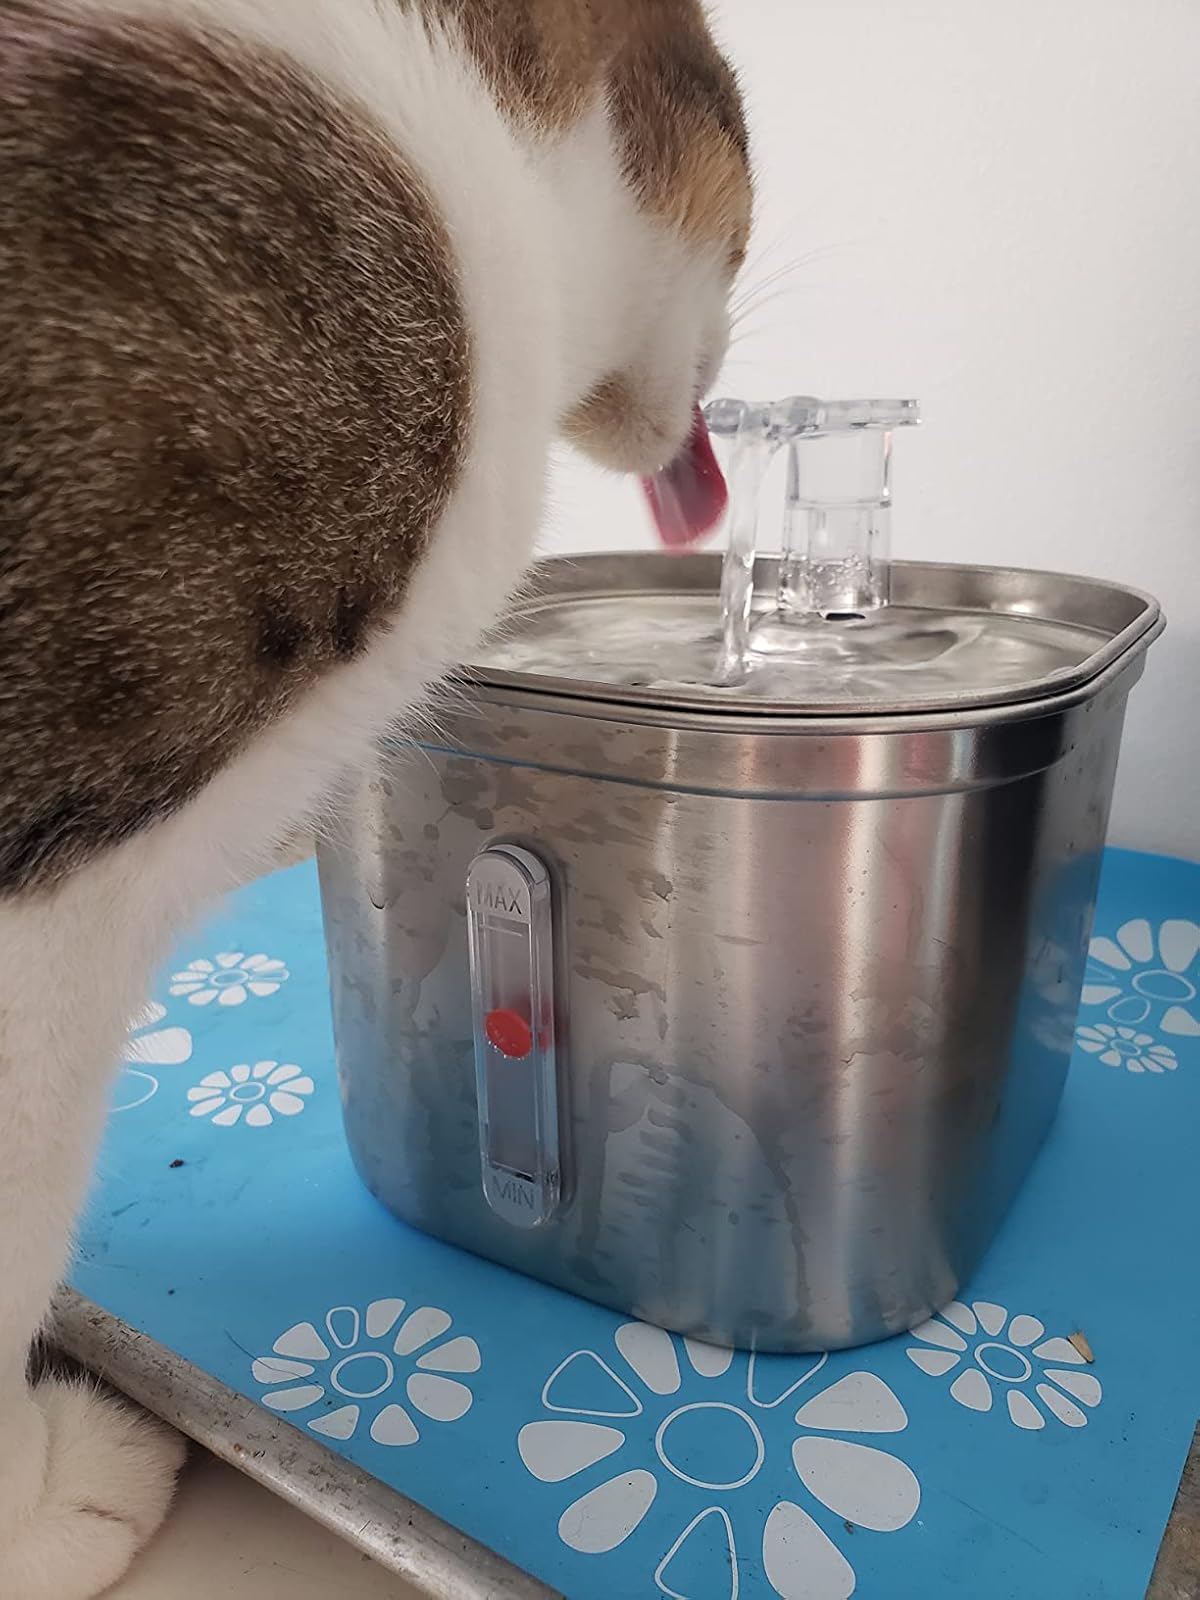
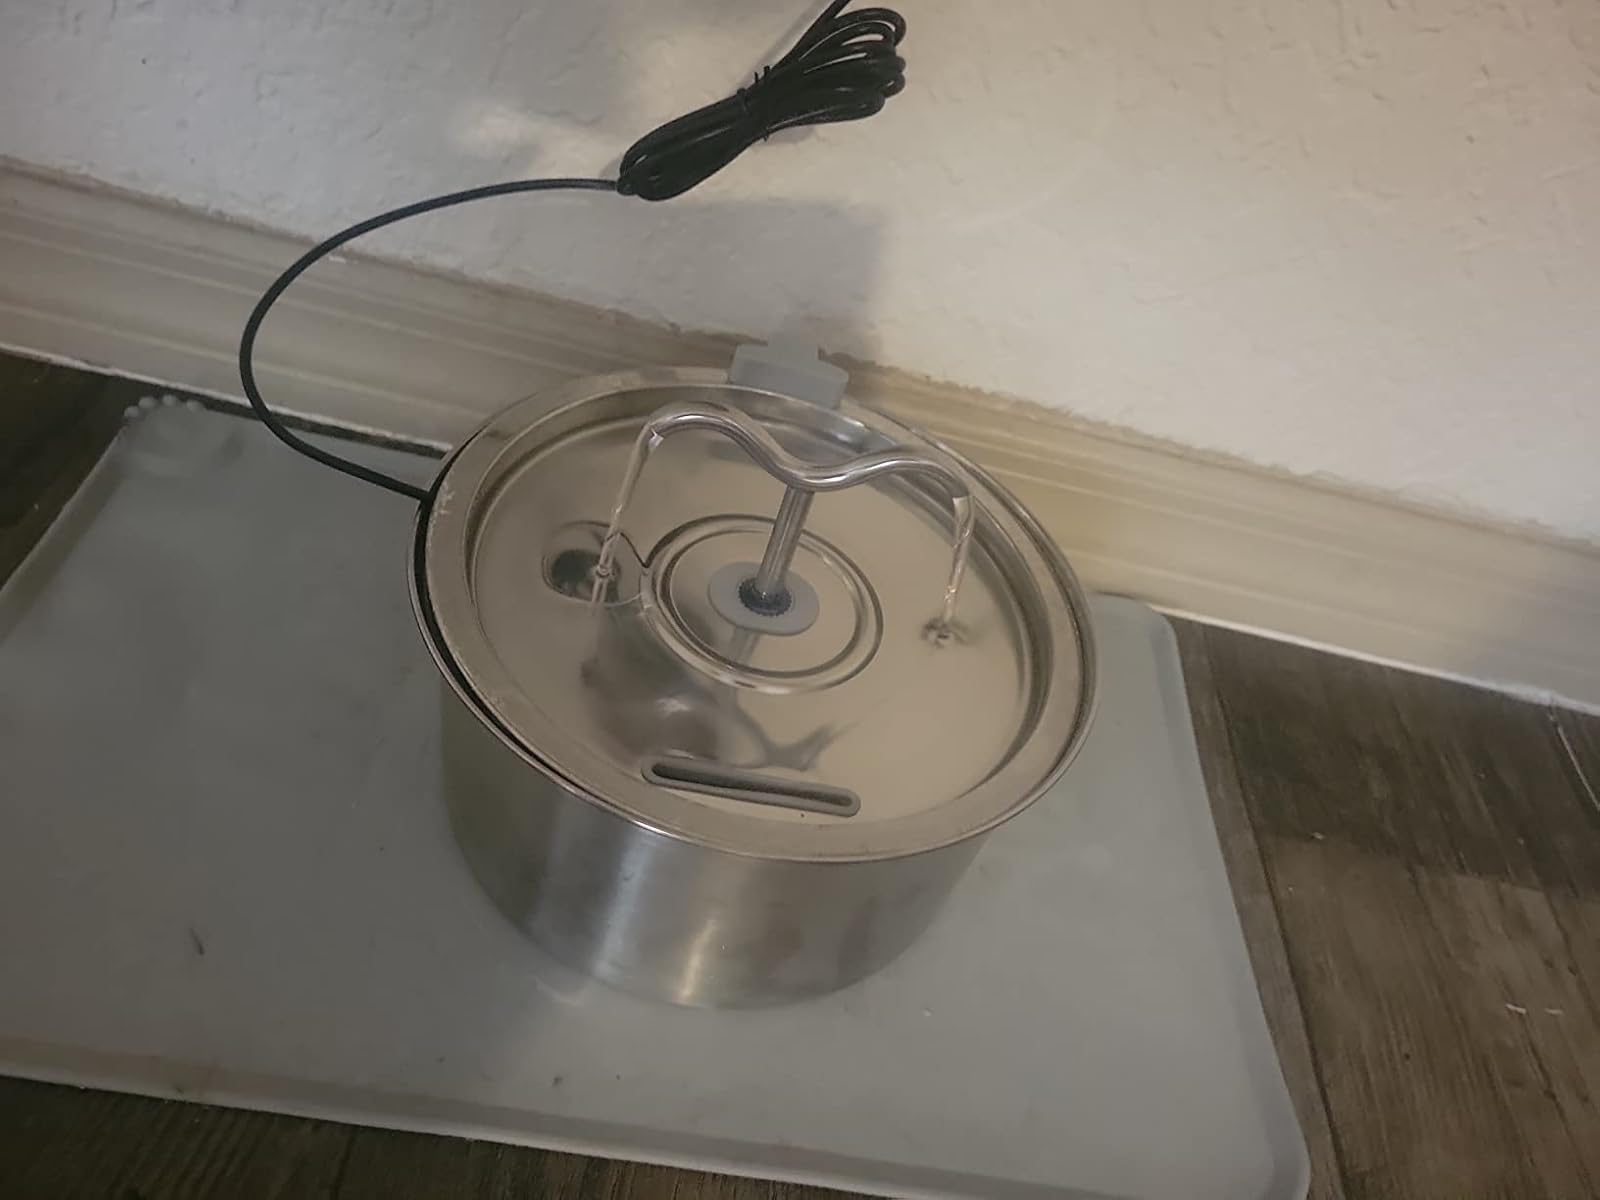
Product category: items_bowl
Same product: no